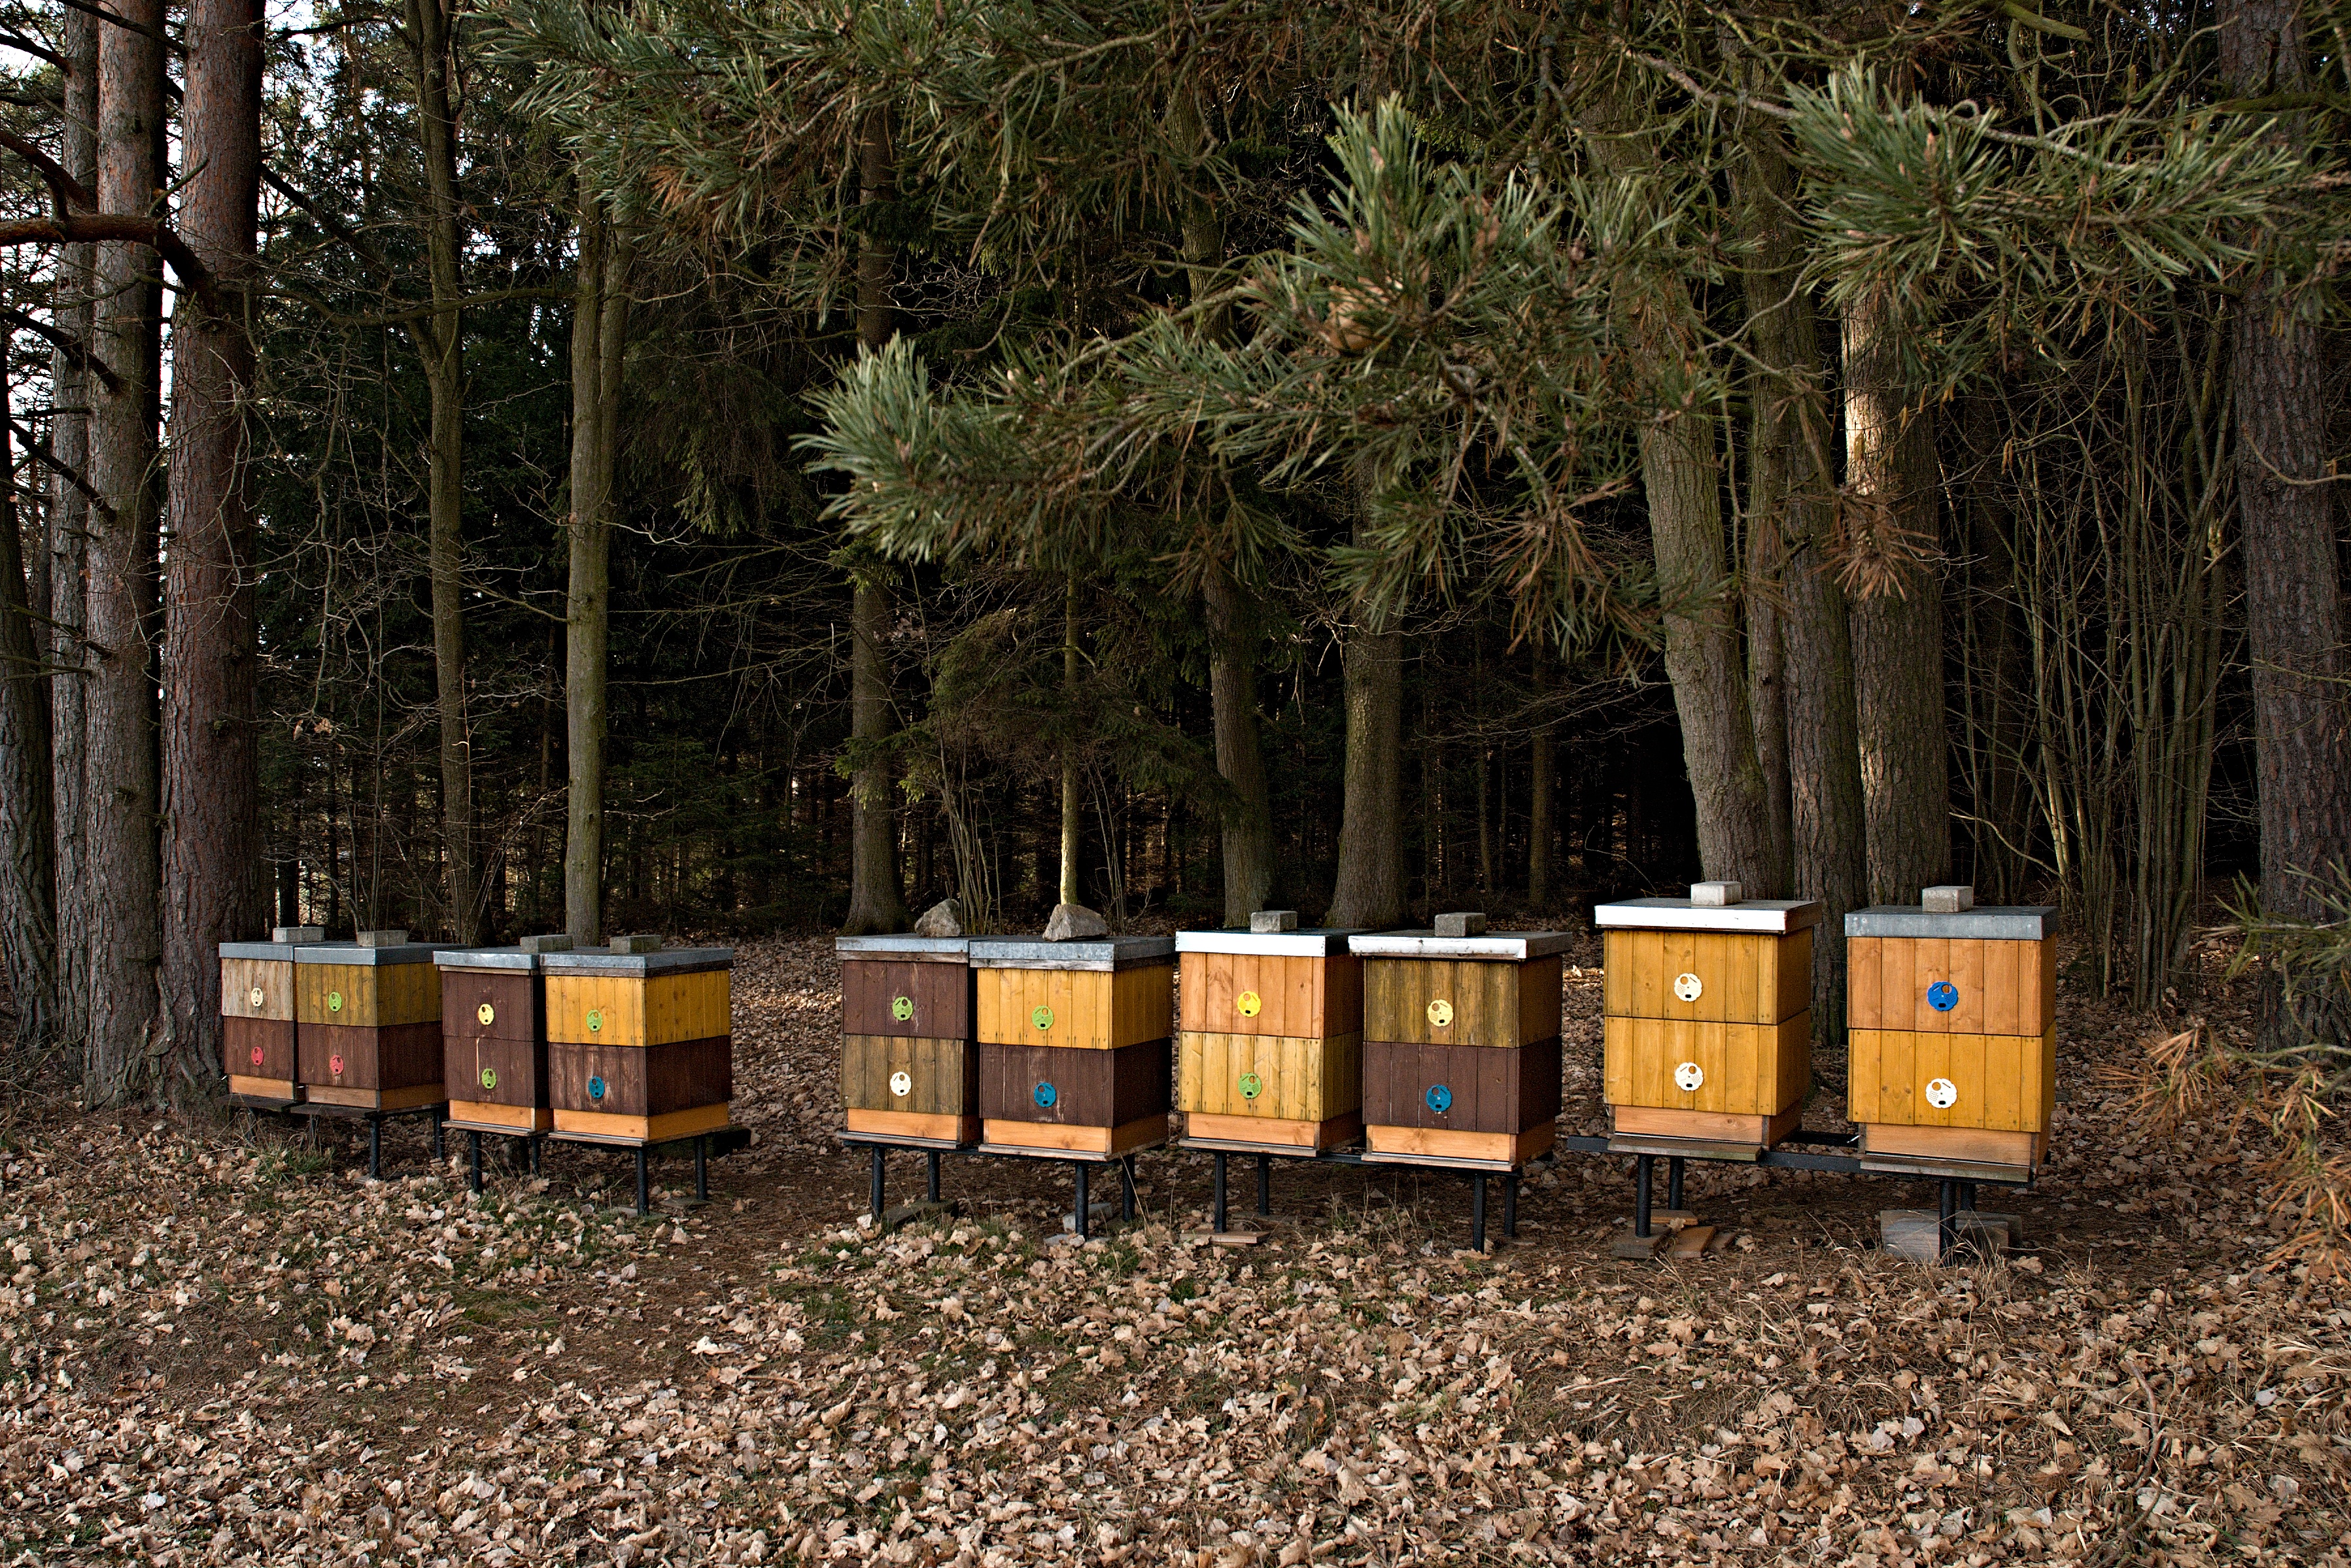
tree, forest, transport, trees, apiary, breeding of honey bees, the edge of the forest, rolling stock, outdoor structure